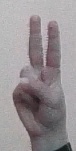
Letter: taa